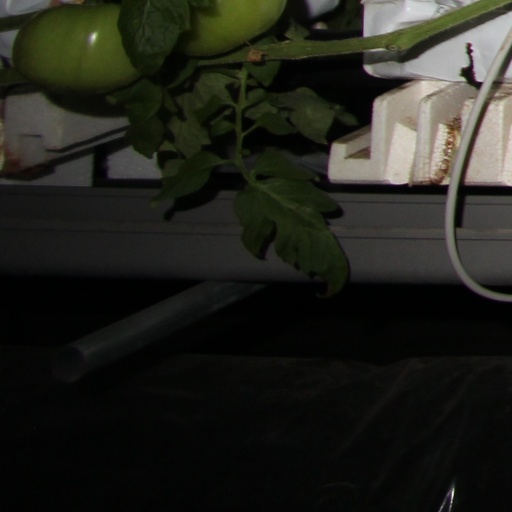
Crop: tomato